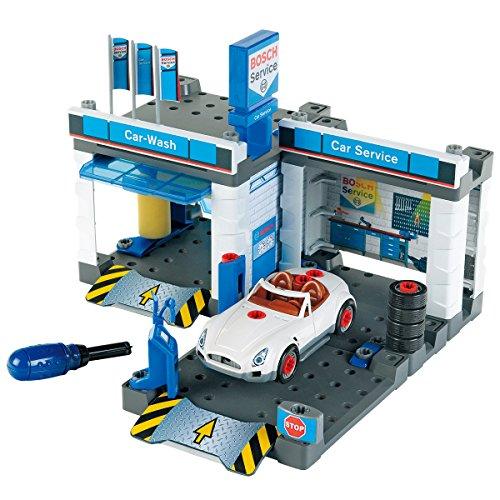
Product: Theo Klein Bosch Car Repair with Car Wash Playset
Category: Toys & Games | Dress Up & Pretend Play | Pretend Play | Play Tools
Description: Raise and lower the car for repairs on the lift.
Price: $29.99
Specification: ProductDimensions:16.2x12.2x5.2inches|ItemWeight:2.87pounds|ShippingWeight:4.05pounds(Viewshippingratesandpolicies)|DomesticShipping:ItemcanbeshippedwithinU.S.|InternationalShipping:ThisitemcanbeshippedtoselectcountriesoutsideoftheU.S.LearnMore|ASIN:B007CCQW24|Itemmodelnumber:8647|Manufacturerrecommendedage:36months-8years